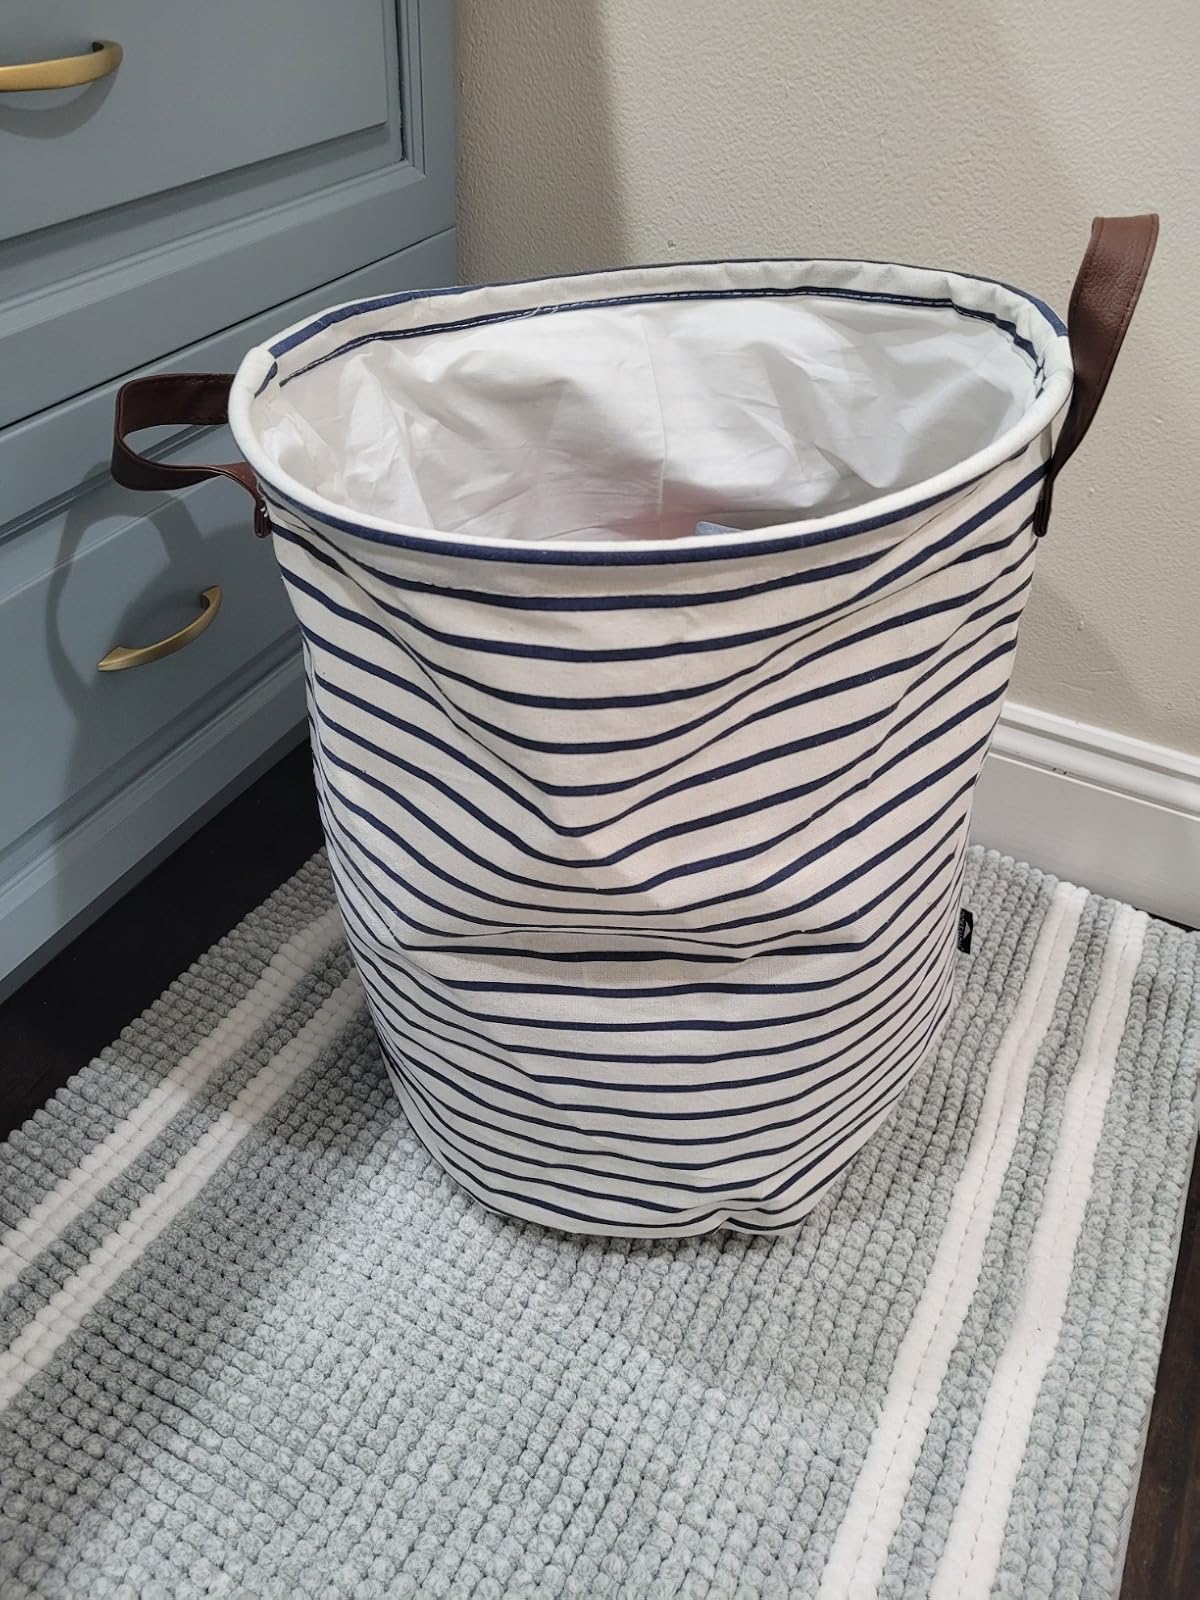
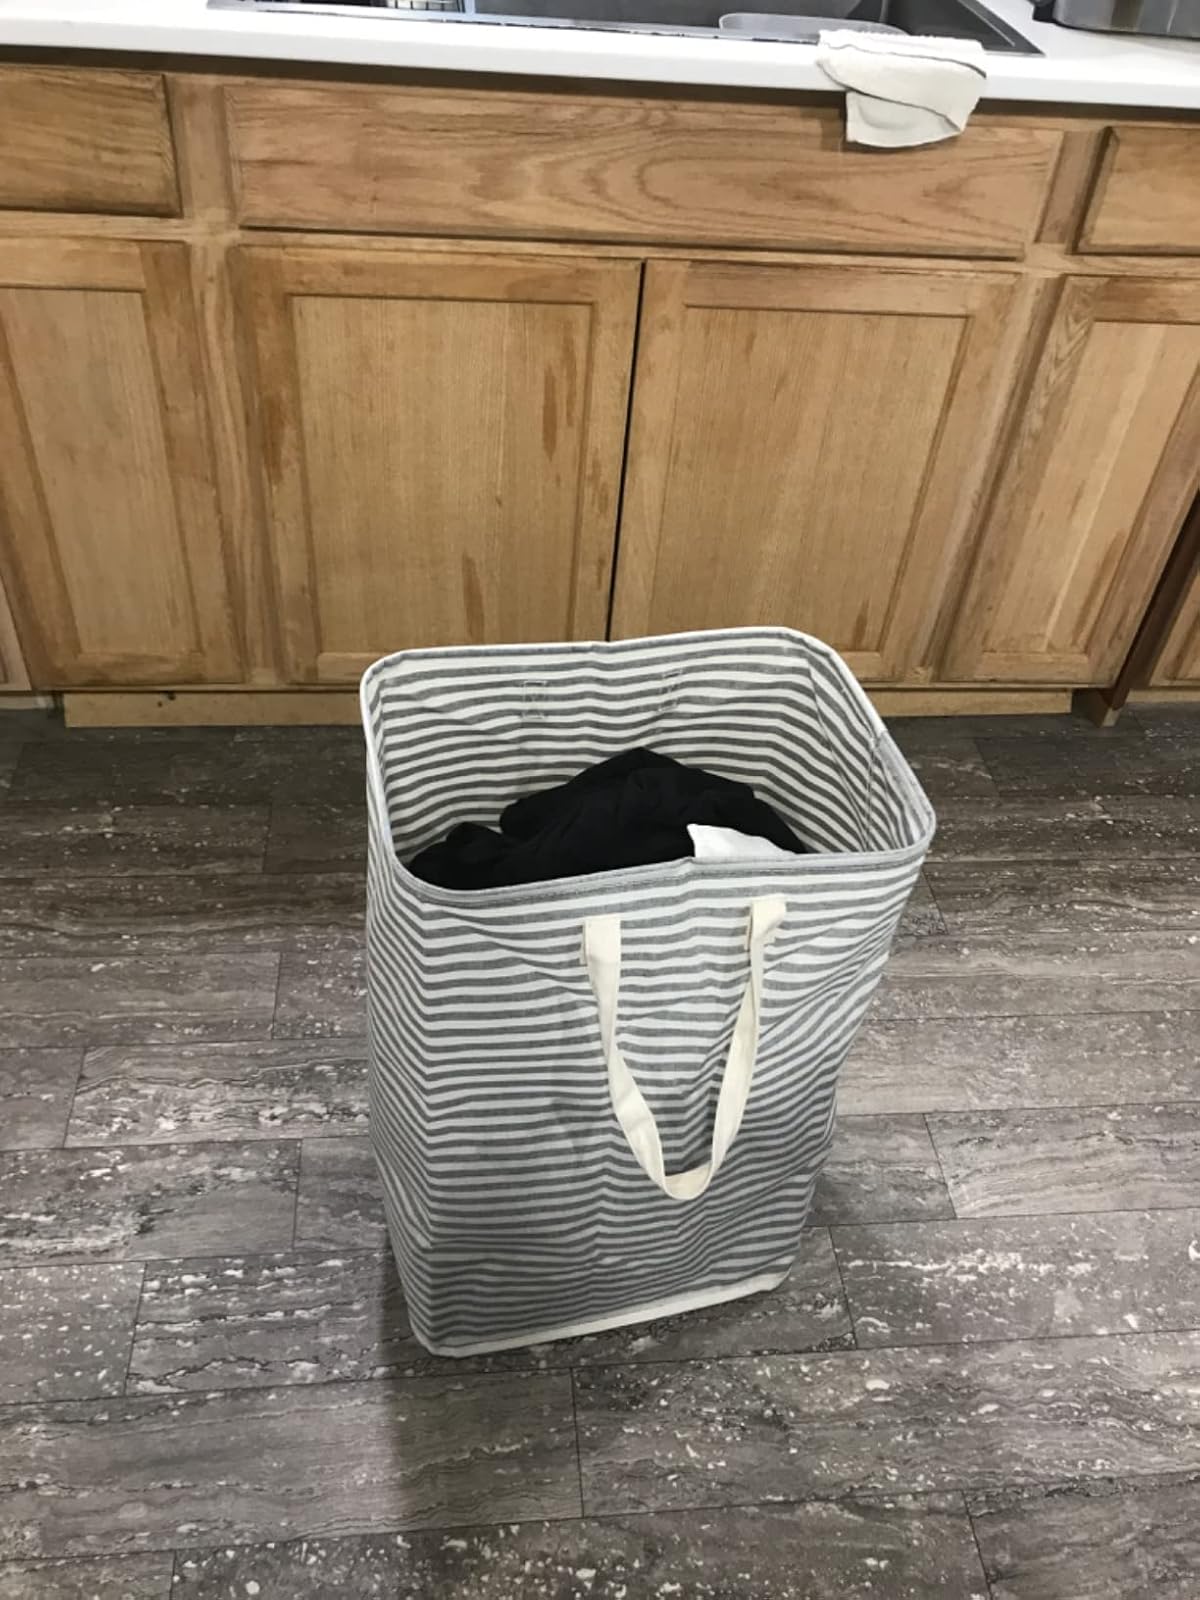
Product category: items_hamper
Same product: no